William Hobbs (politician)

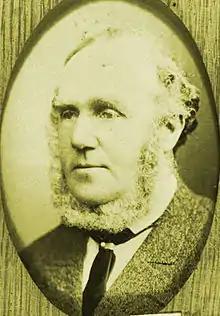

Dr William Hobbs (1822 – 8 December 1890) was a medical doctor and politician in colonial Queensland.